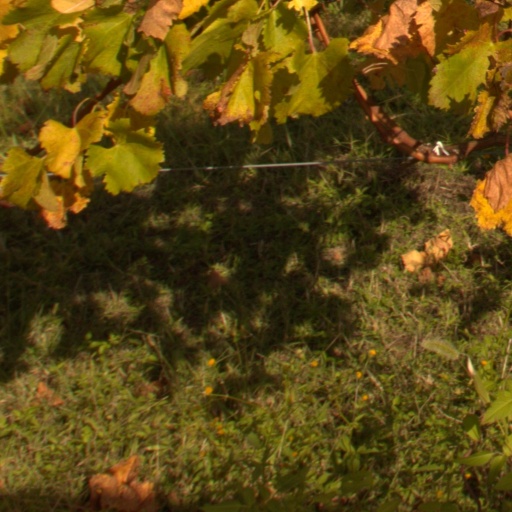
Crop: grape